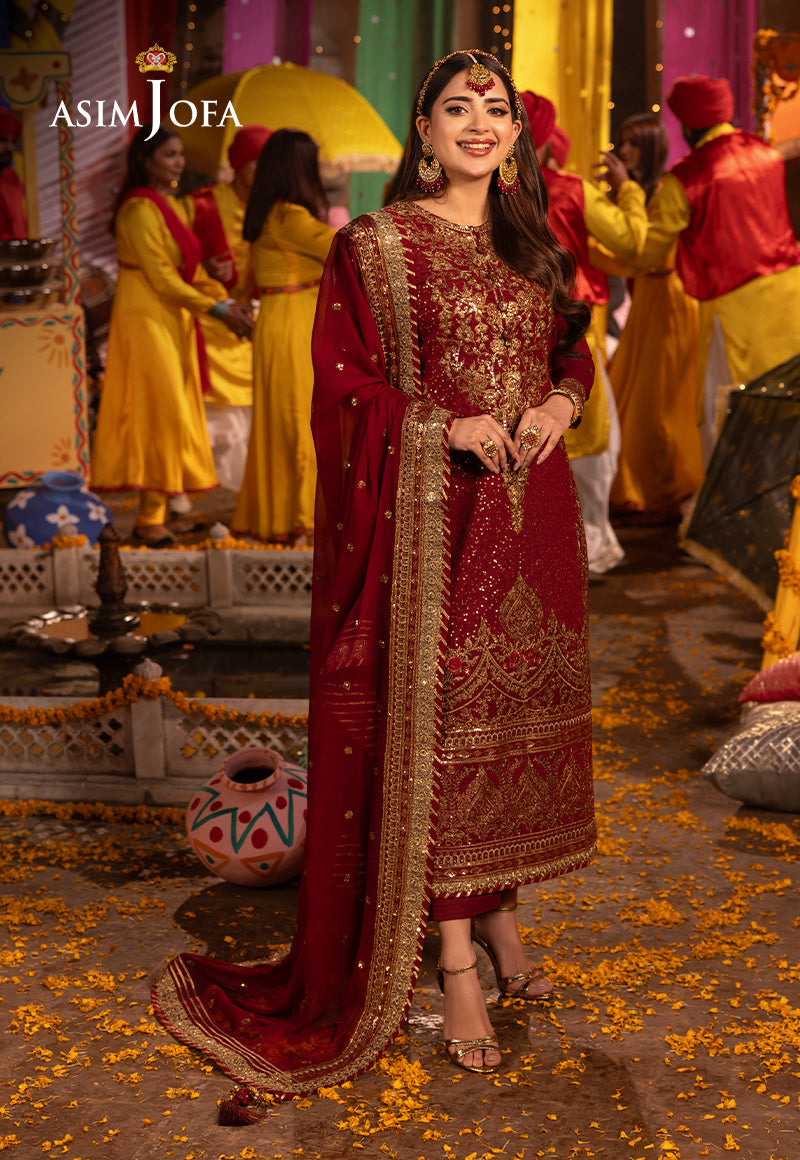
burgundy embroidered salwar suit